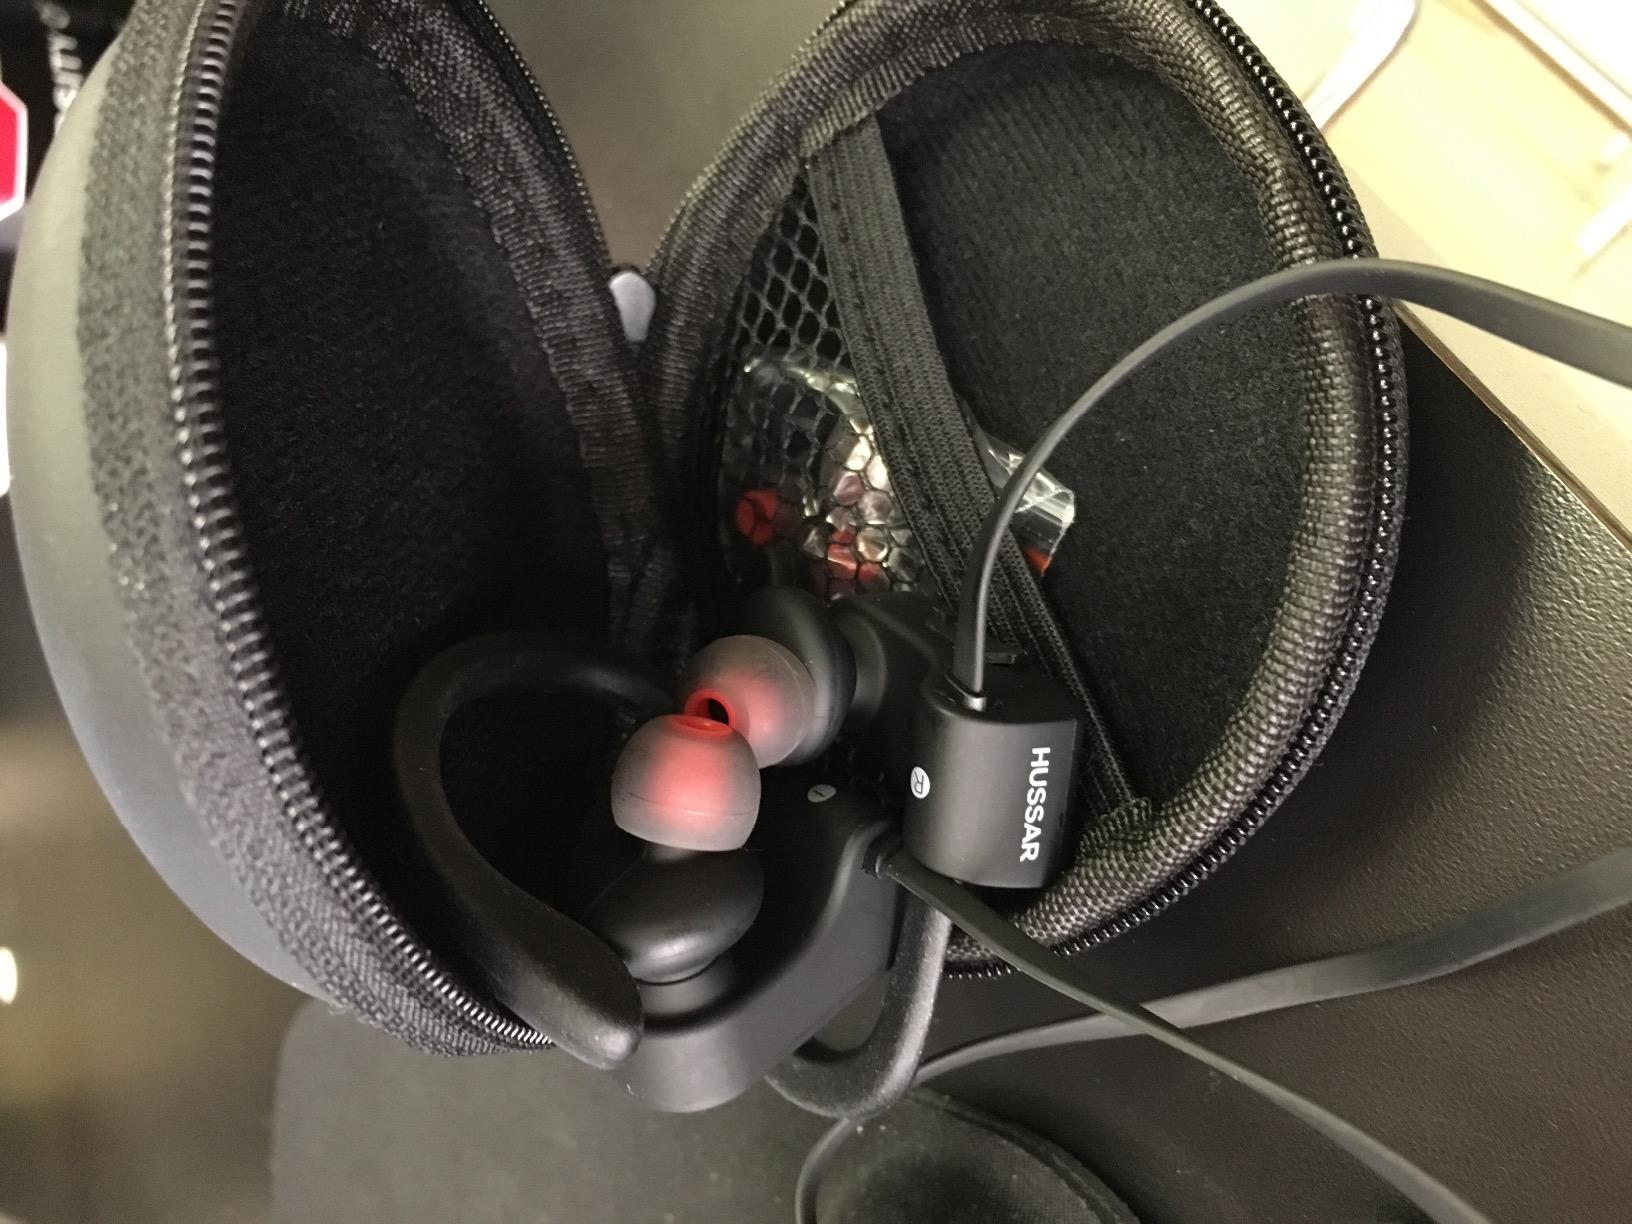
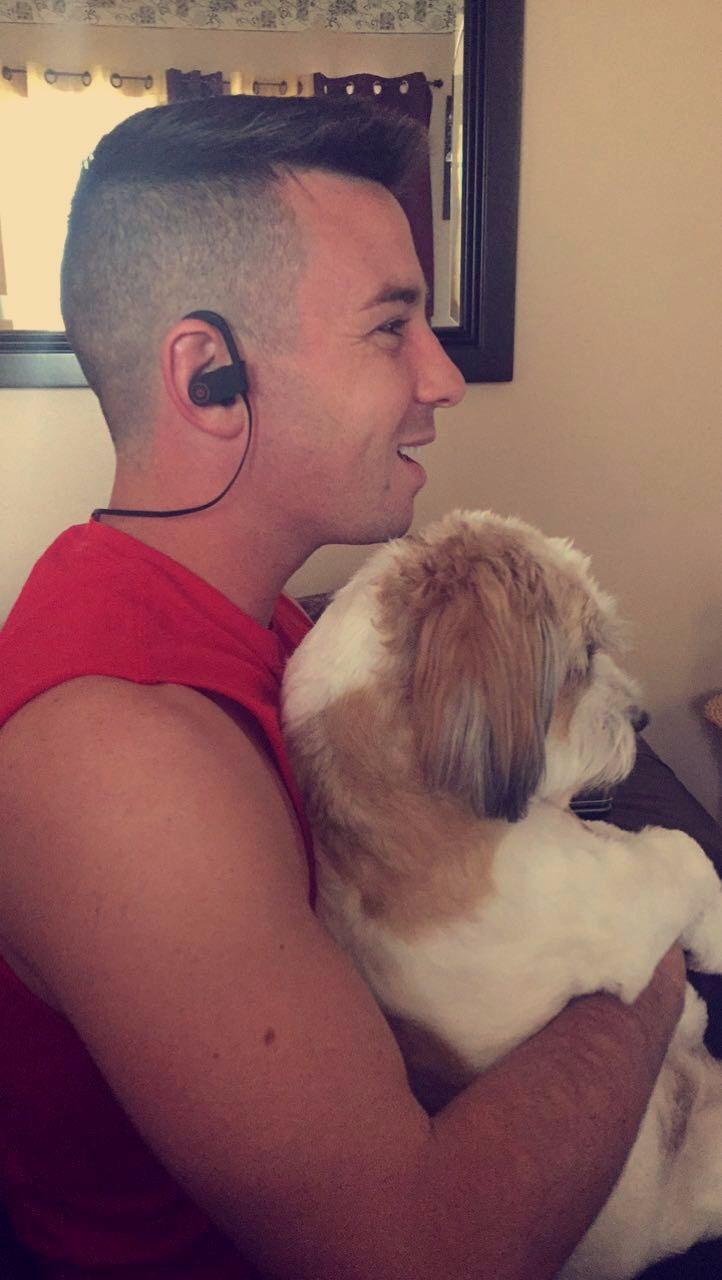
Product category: headphones
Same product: yes